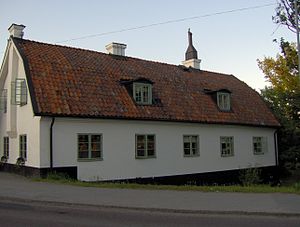
Edsbacka krog
Edsbacka krog i 2006.
Edsbacka krog er en restaurant på bredden af Edsviken i Sollentuna, Sverige, lige nord for Stockholm. Den lukkede i februar 2010, hvor den var den ene af to svenske restauranter med to stjerner i Michelinguiden.